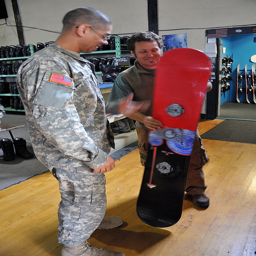
A person smiling while holding a snowboard while another person watches.
A man in the army stands and talks to another man.
A couple of people with a snowboard in a room.
A war veteran checking out a snow board in a shop.
A military man looking at a snowboard in a snowboard shop.